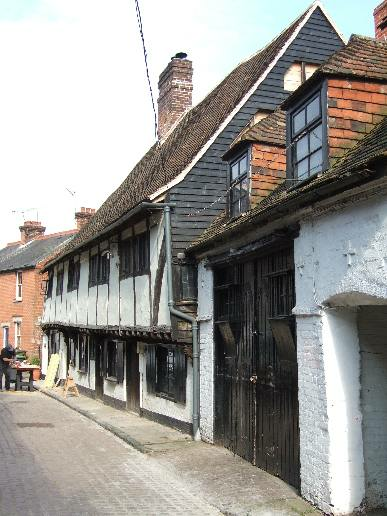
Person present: No